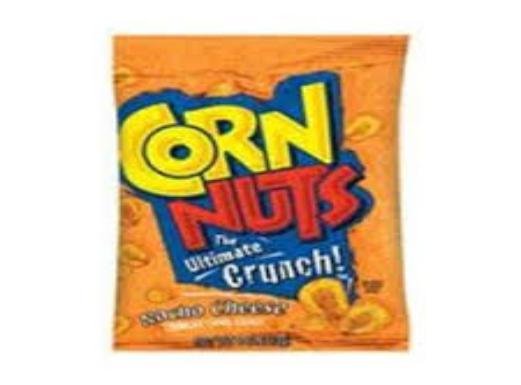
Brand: cornnuts
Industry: Food